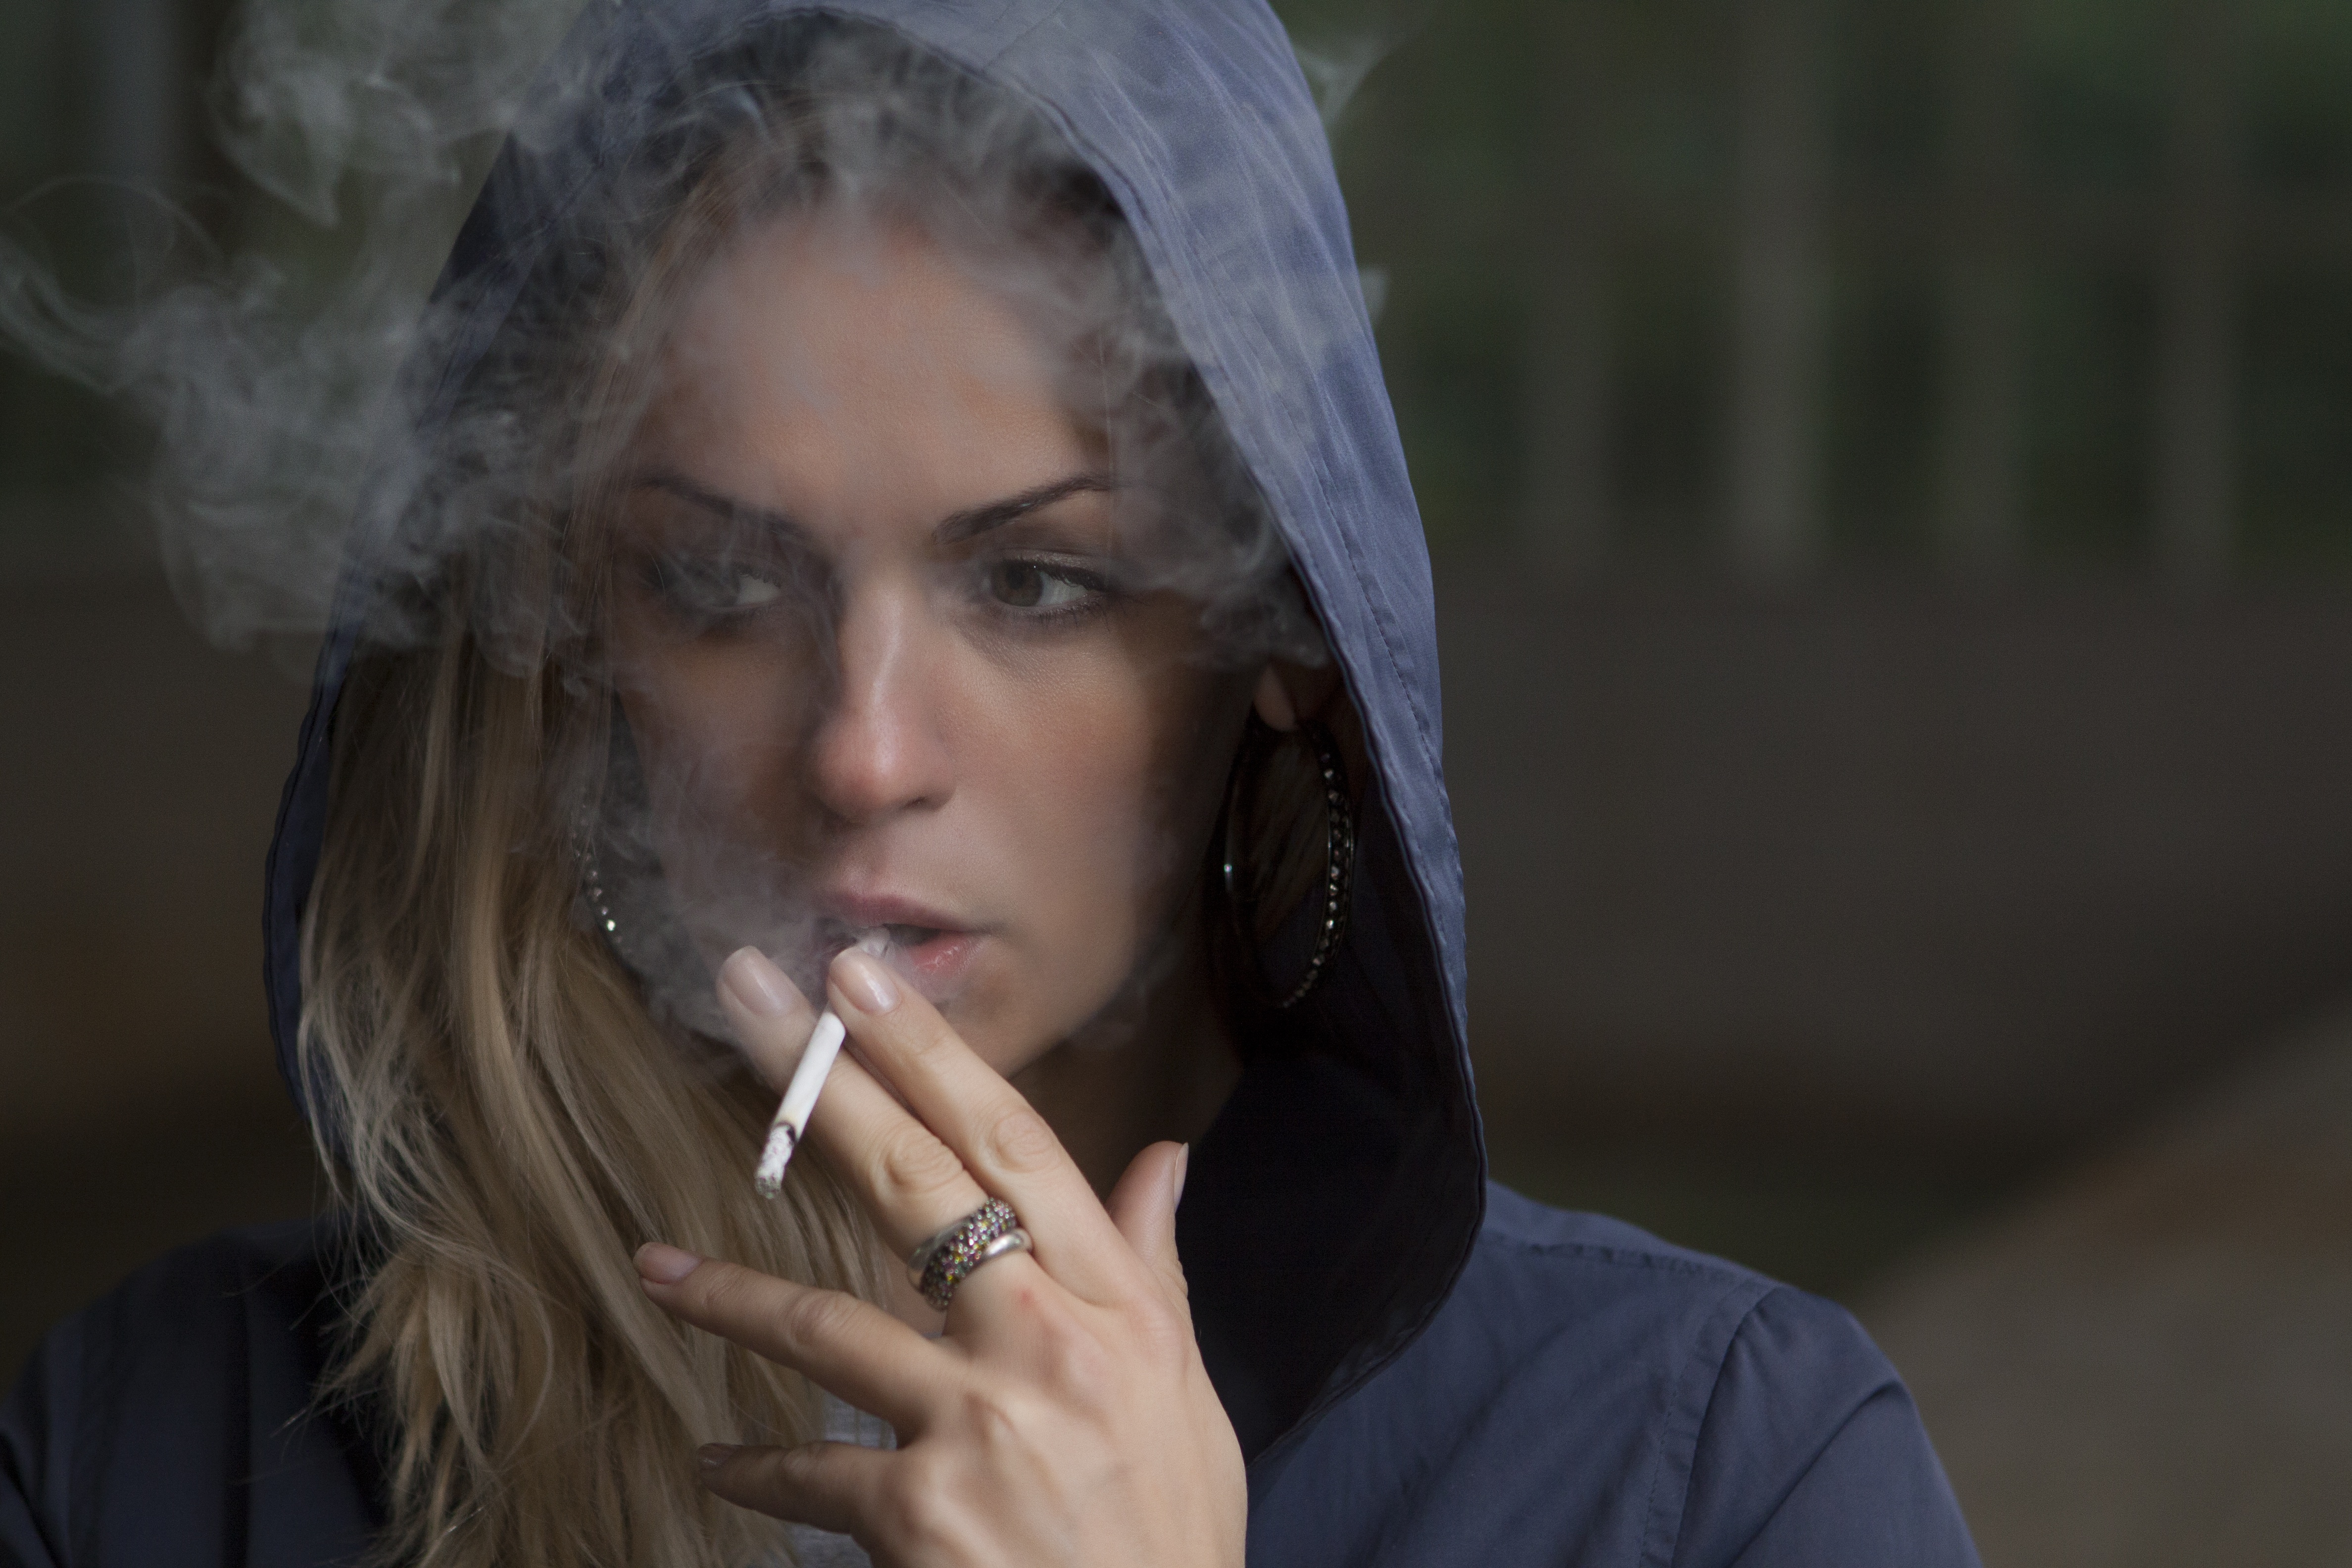
person, girl, woman, hair, smoking, portrait, model, lady, blonde, facial expression, cigarette, hairstyle, mouth, face, nose, women, eye, singing, beauty, pretty, attractive, smoker, photo shoot, fag